The Ghost Train (1931 film)

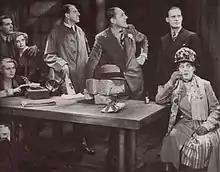
The film's main characters in the station's waiting room

The Ghost Train is a 1931 British comedy thriller film directed by Walter Forde and starring Jack Hulbert, Cicely Courtneidge and Ann Todd. It is based on the play "The Ghost Train" by Arnold Ridley. The film's art direction was by Walter Murton.